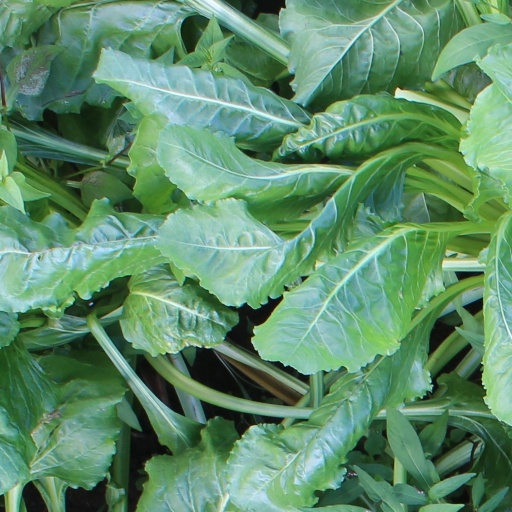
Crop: sugar beet